Dick Ruthven

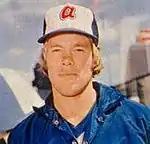
Ruthven with the Atlanta Braves

Ruthven was traded twice within a span of three days in December 1975. First to the Chicago White Sox with Alan Bannister and Roy Thomas for Jim Kaat and Mike Buskey on December 10. Then to the Atlanta Braves with Ken Henderson and Dan Osborn for Ralph Garr and Larvell Blanks two days later on December 12.